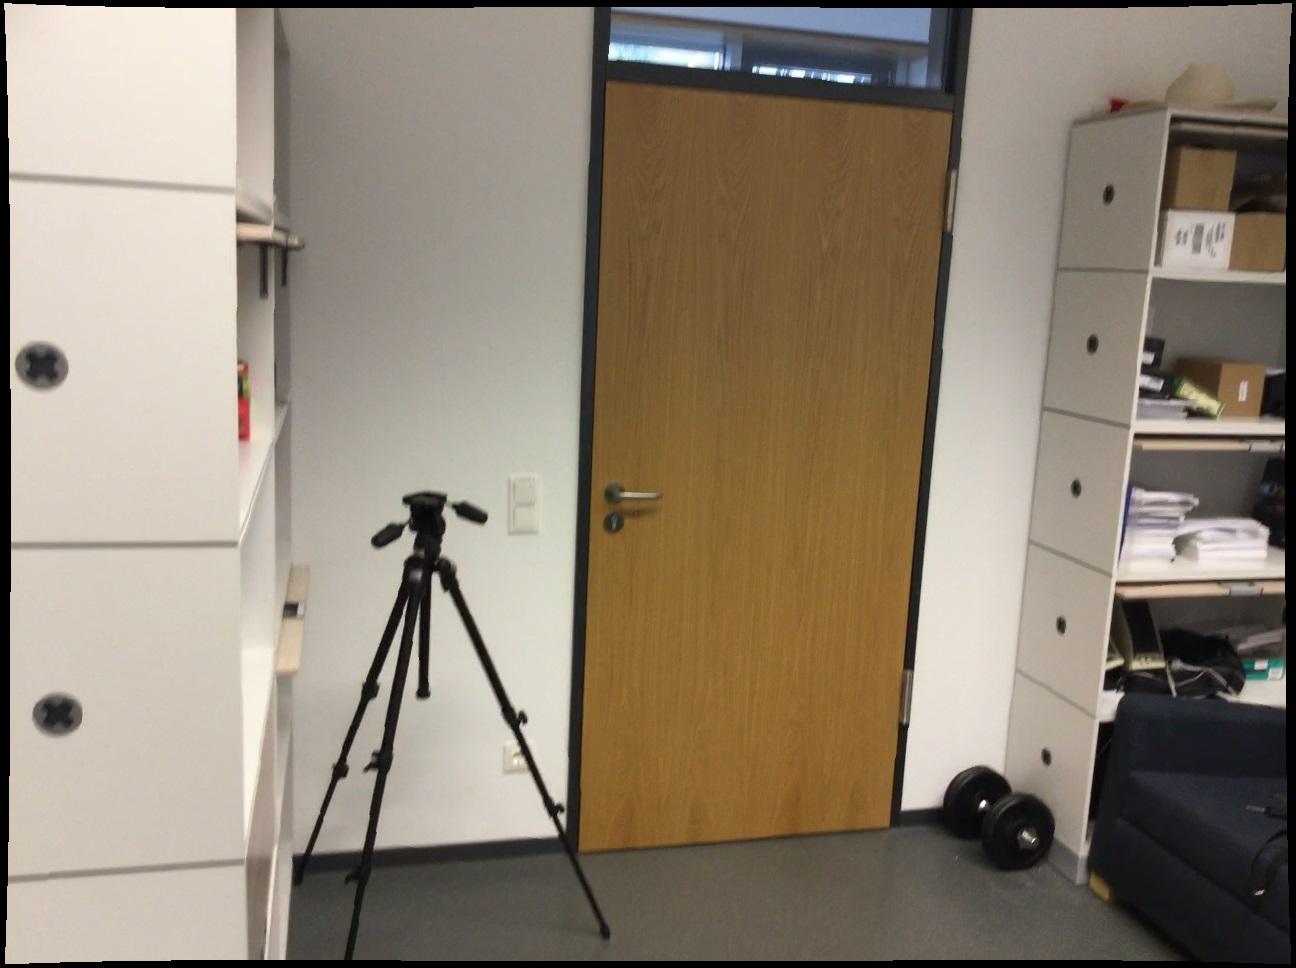
Question: Is the socket left of the towel from the world's perspective? Final answer should be yes or no.
Answer: Yes